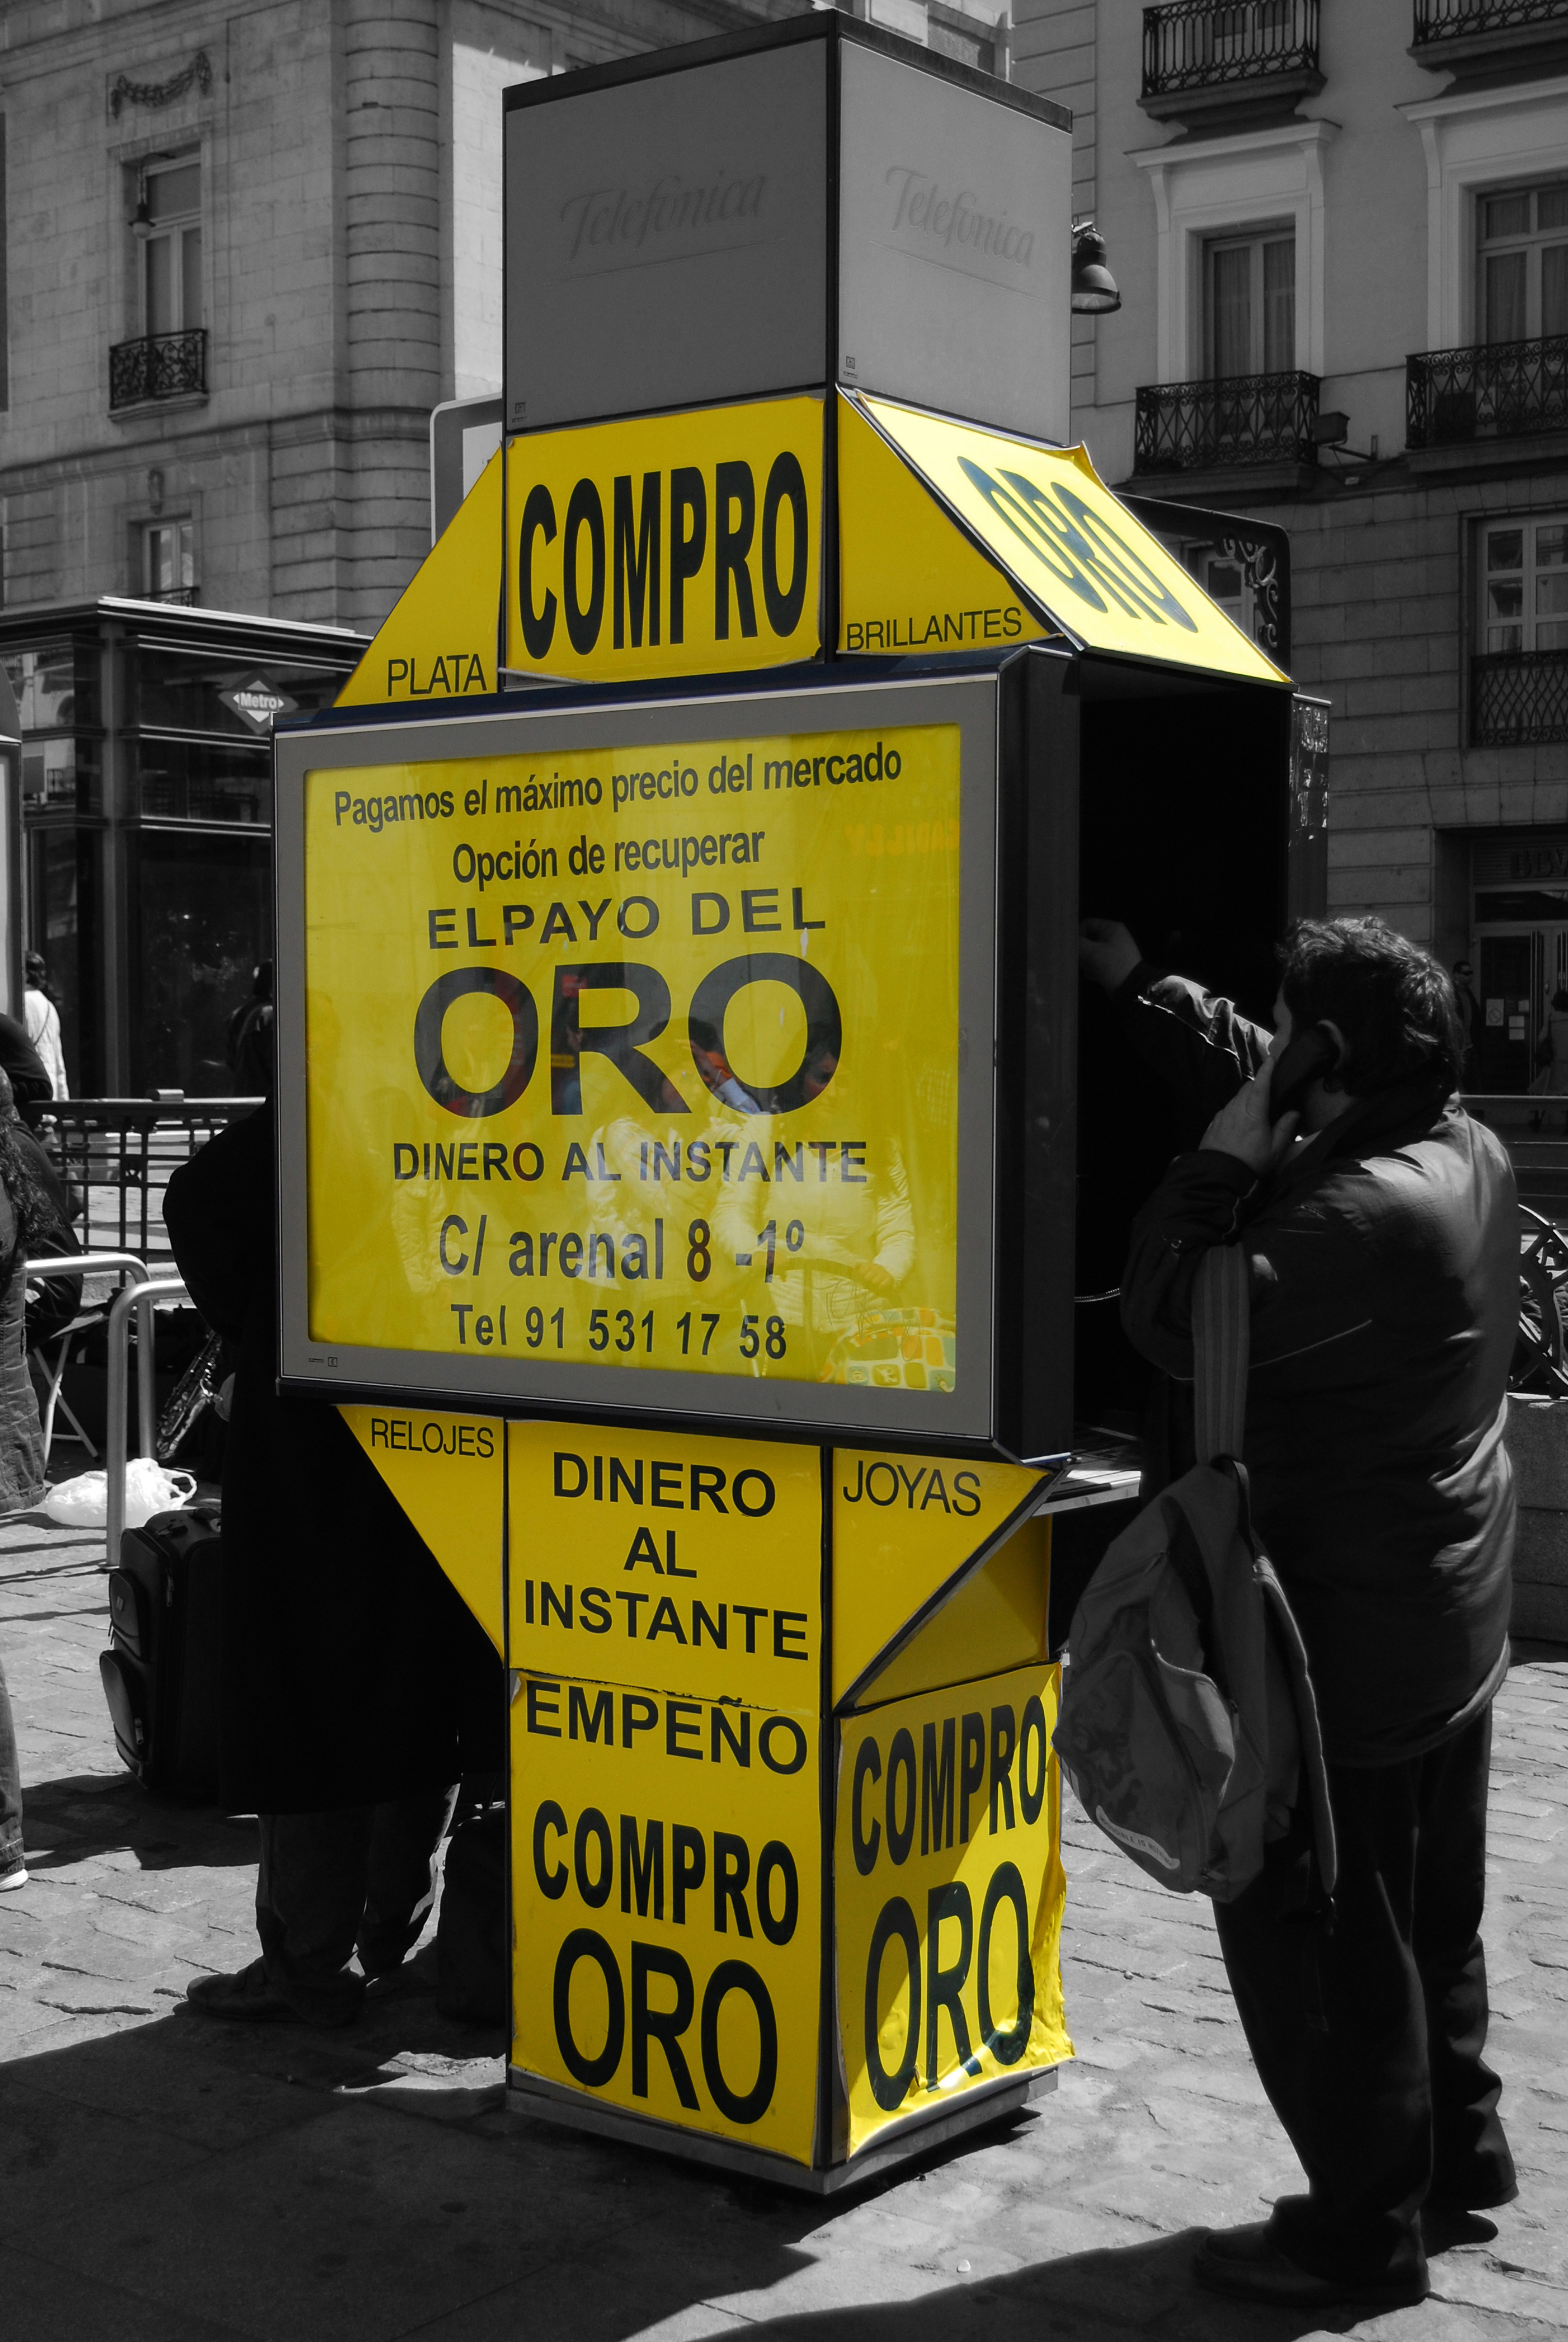
road, street, advertising, sign, europe, color, yellow, colour, creativecommons, spain, espagne, madrid, stock, ccby, jaune, 2d, carloszgz, myfavnew, cmstoolsphotoring, freeculturalworks, openlicense, freepictures, europa, couleur, amarillo, notags, selectivecolour, demonstration, espana